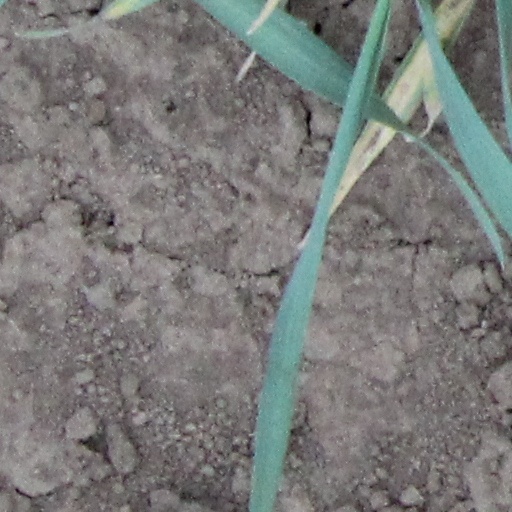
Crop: wheat